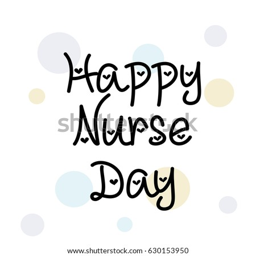
vector illustration of a banner for holiday .